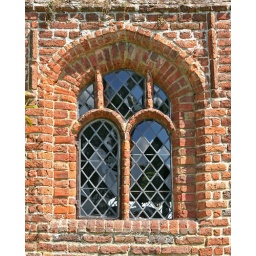
Sissinghurst - window in tower